Mirror

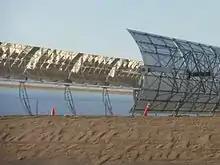
Parabolic troughs near Harper Lake in California

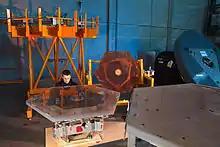
E-ELT mirror segments under test

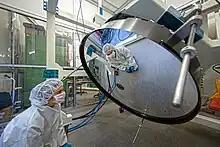
Deformable thin-shell mirror. It is 1120 millimetres across but just 2 millimetres thick, making it much thinner than most glass windows.

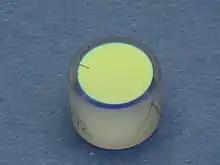
A dielectric coated mirror used in a dye laser. The mirror is over 99% reflective at 550 nanometers, (yellow), but will allow most other colors to pass through.

Mirrors are commonly used as aids to personal grooming. They may range from small sizes (portable), to full body sized; they may be handheld, mobile, fixed or adjustable. A classic example of an adjustable mirror is the cheval glass, which the user can tilt.